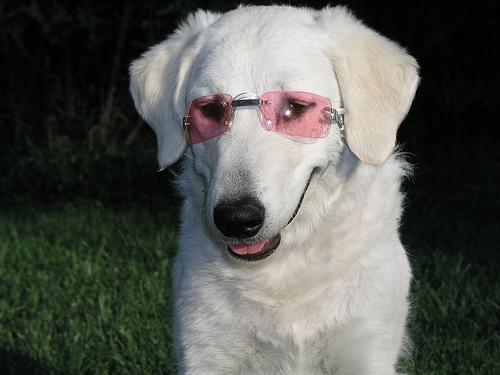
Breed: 223-n000067-kuvasz